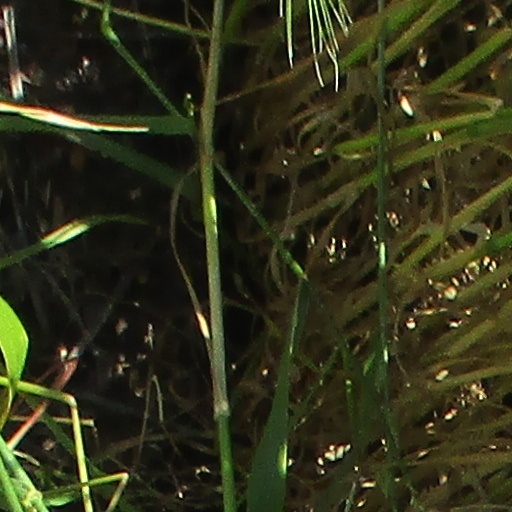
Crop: wheat